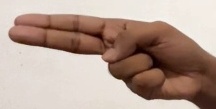
ASL sign: H